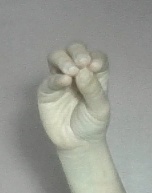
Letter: ha